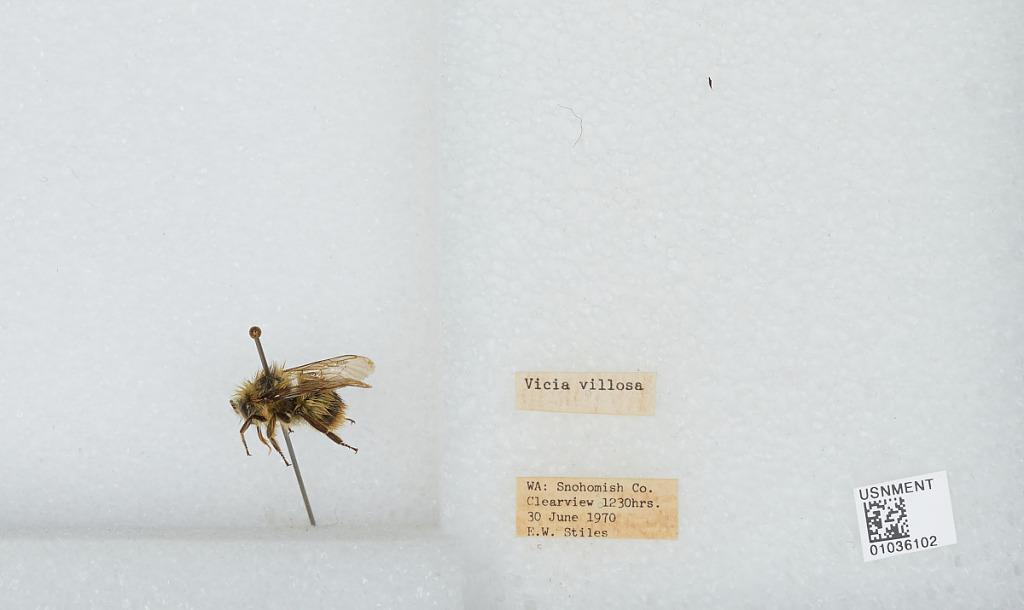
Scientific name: Bombus (Pyrobombus) mixtus Cresson
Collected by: E. Stiles
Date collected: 1970-6-30
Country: United States
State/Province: Washington
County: Snohomish
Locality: Clearview
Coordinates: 47.8292, -122.145